American Savoyards

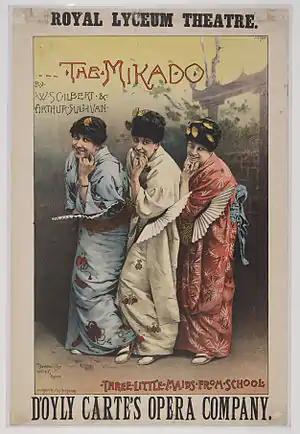
The company frequently produced "The Mikado"

Raedler planned to take the company on tour in 1952. She traveled to England in June 1952 with her leading comic baritone and leading soprano, Rue and Sally Knapp, to research W.S. Gilbert's staging, choreography, costumes, properties and other aspects of the original Gilbert and Sullivan productions. She intended her productions to follow the performance "traditions" of the D'Oyly Carte Opera Company, and she replicated "authentic" costumes as closely as possible. Raedler's intentions, as stated in the company's program notes, were to avoid "pork pie" gags or cheap laughs, to stay true to Gilbert's stylistic intentions and to give each member of her company intensive training in the art. Raedler also decided that her company would use American stage diction, rather than British, and attractive actors, to cater to her audiences. Like Gilbert, Raedler was known as a hard taskmaster in rehearsals and an exacting director.